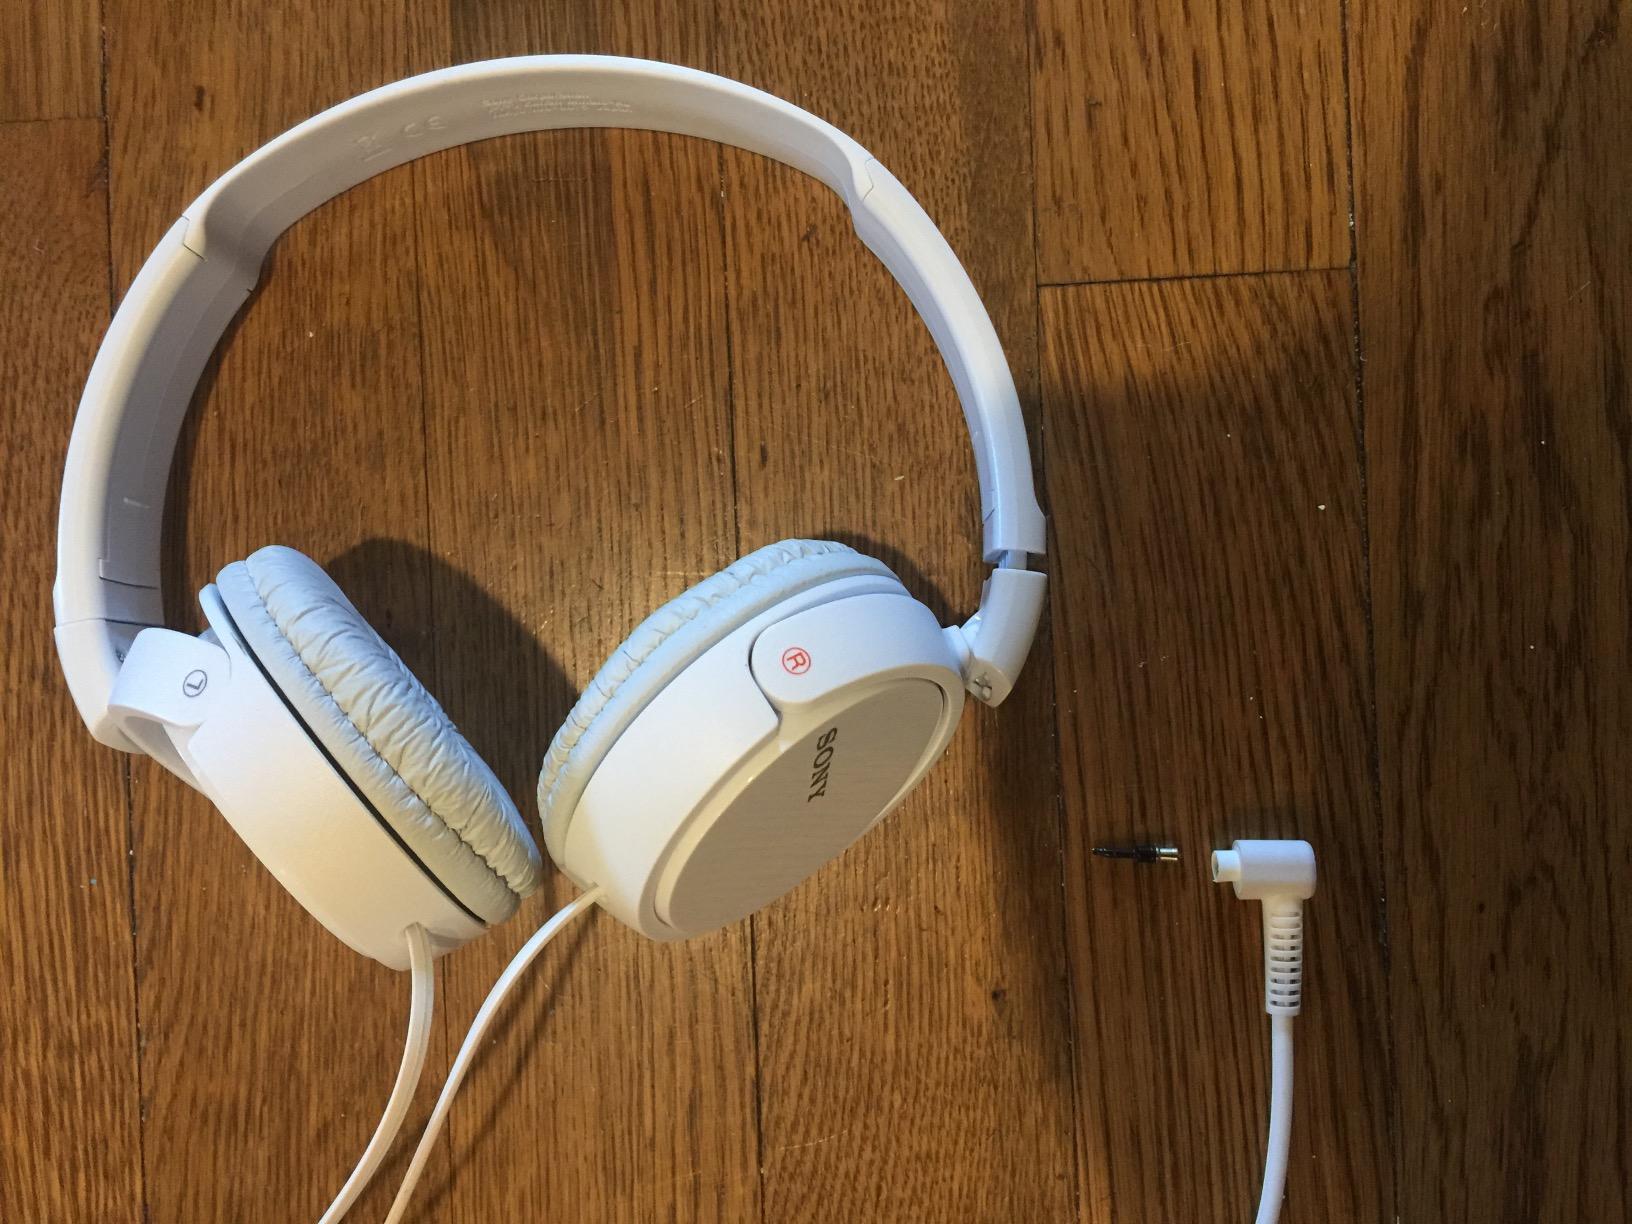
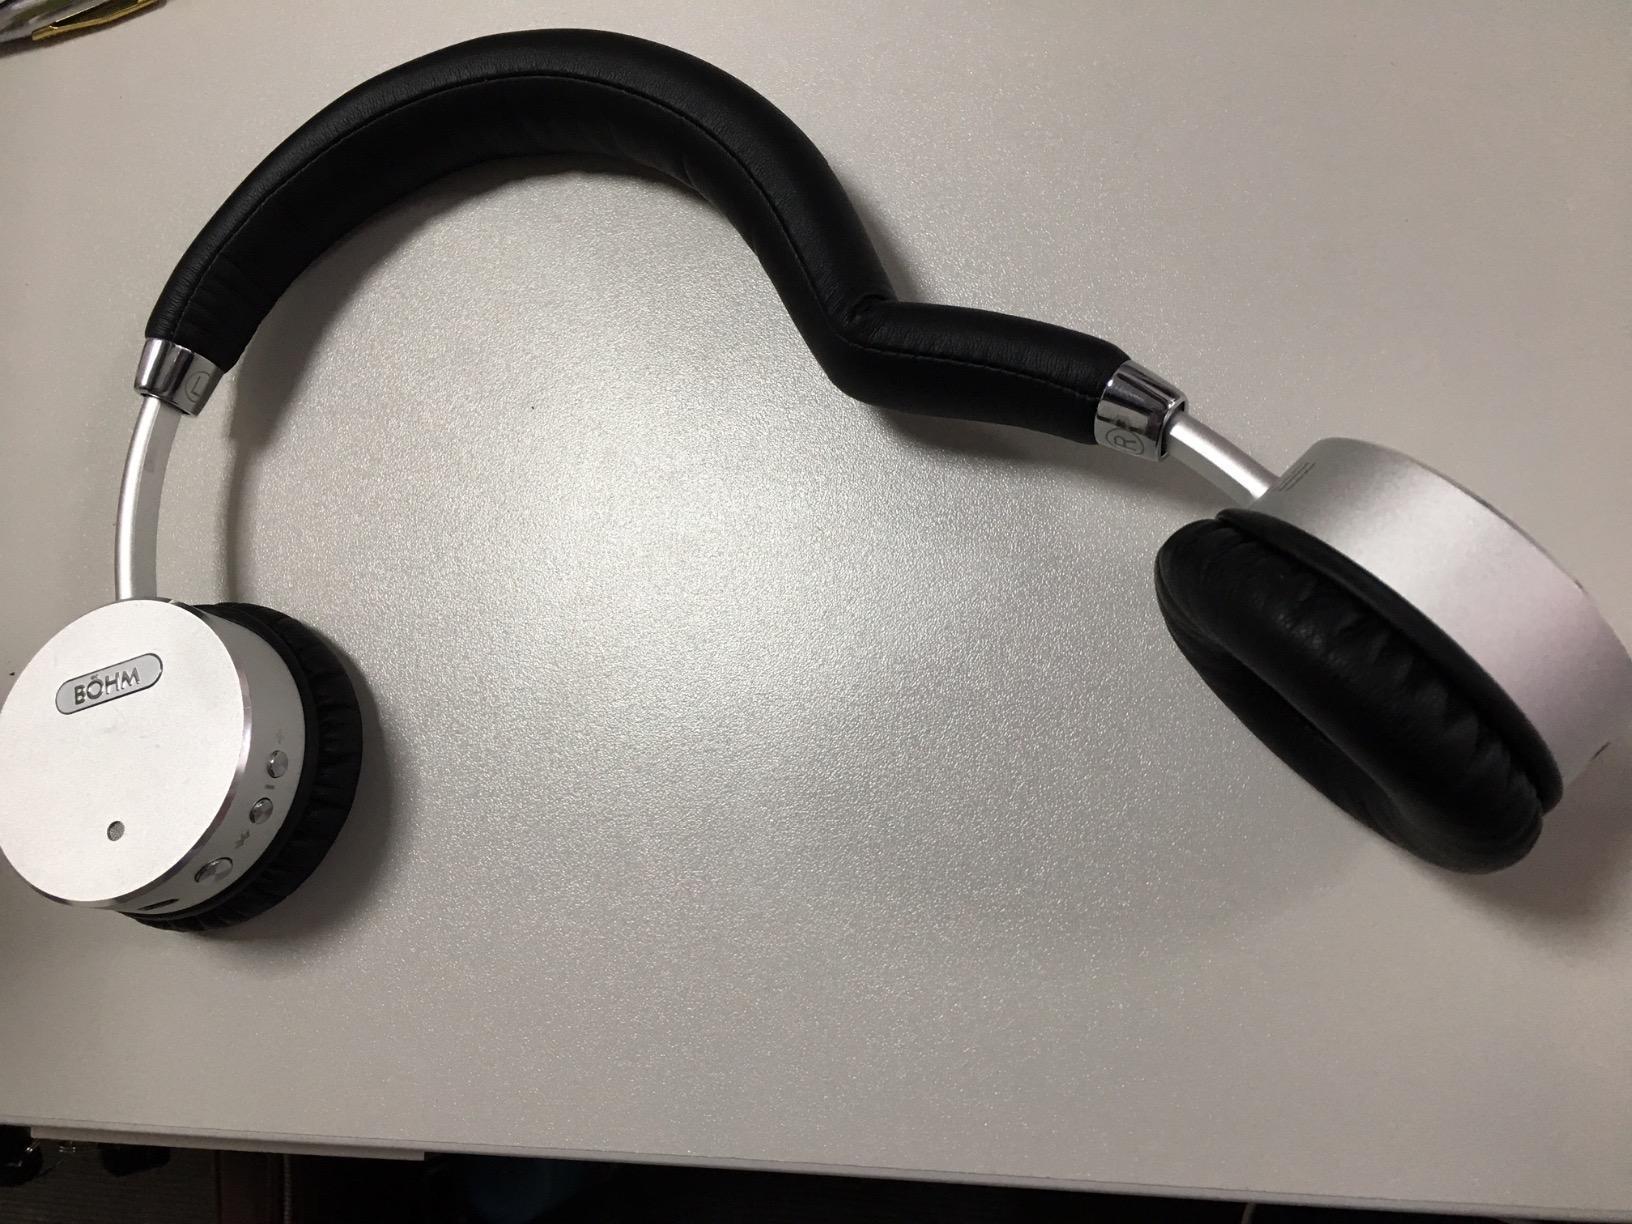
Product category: headphones
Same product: no